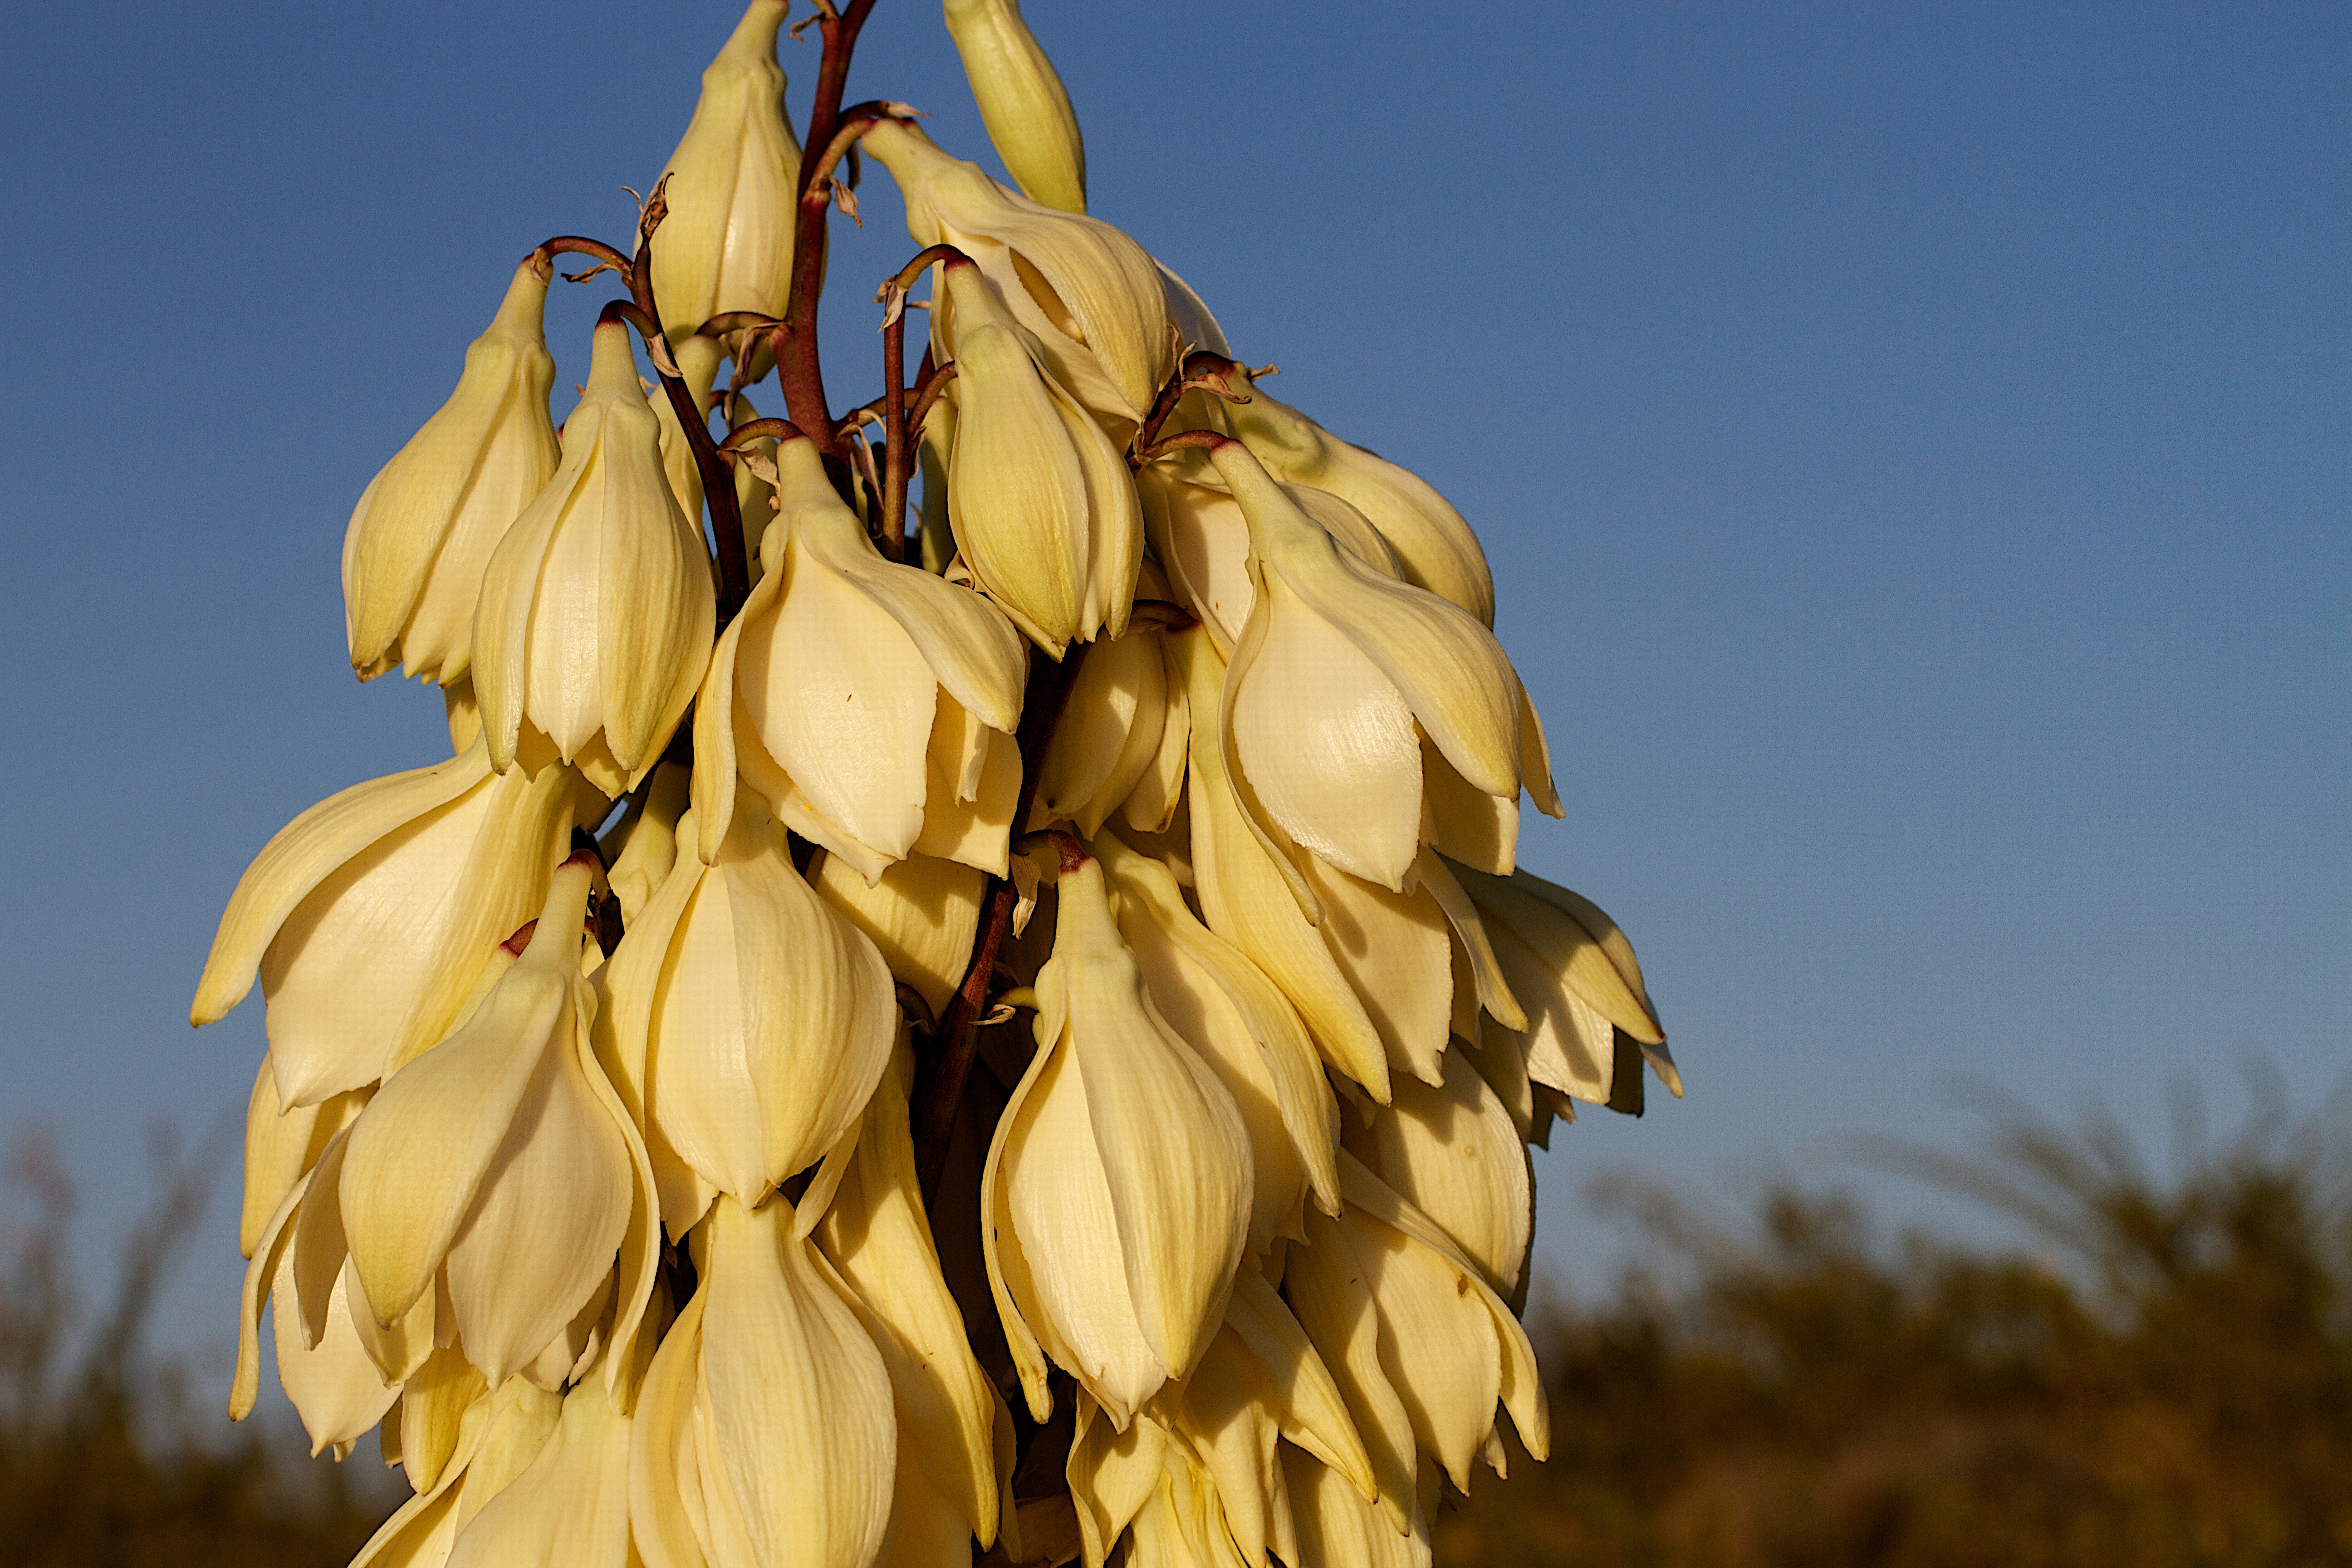
plant, sunlight, leaf, flower, food, produce, yellow, flora, flowering plant, grass family, land plant